Teresa Carreño

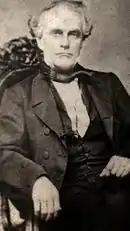
Manuel Antonio Carreño

In 1862 her family emigrated to New York City and Carreño entered the musical world with a series of private and public concerts. During the first few weeks in New York City, she met American pianist and composer Louis Moreau Gottschalk. After hearing her perform, Gottschalk was very impressed and proceeded to promote her as an artist. At the age of eight on November 25 she made her debut at Irving Hall performing a Rondo Brillant, Op. 98 (Johann Nepomuk Hummel), accompanied by a quintet (Mosenthal, Matzka, Bergner, C. Preusser); Grande Fantaisie sur Moise, Op. 33 (Sigismond Thalberg); Nocturne (Theodor Döhler), Jerusalem (Louis Moreau Gottschalk); and Variations on "Home! Sweet Home!" Op. 72 (Thalberg) for an encore. This debut was followed by concerts (1863–1865) across the northeastern and mid-Atlantic United States, including stops in Connecticut, Massachusetts, New York, Rhode Island, Pennsylvania, Maryland, and Washington, D.C. During the fall of 1863 Carreño performed for Abraham Lincoln at the White House. Interspersed with her North American concerts were concert performances in Cuba during the spring of 1863 and fall of 1865.